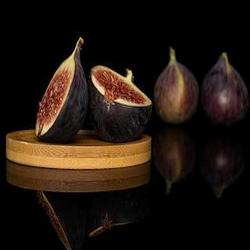
Label: Fig